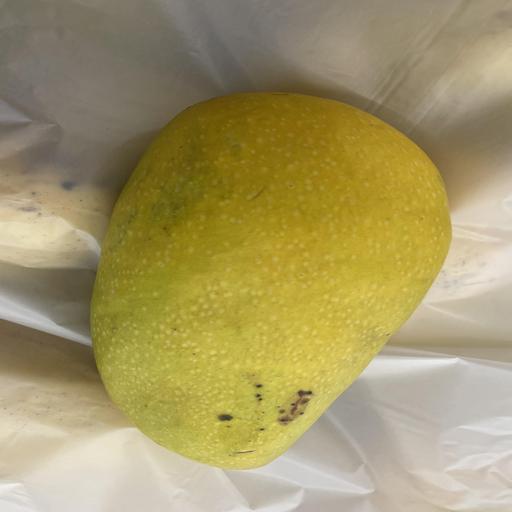
Crop type: Mango Golden Queen